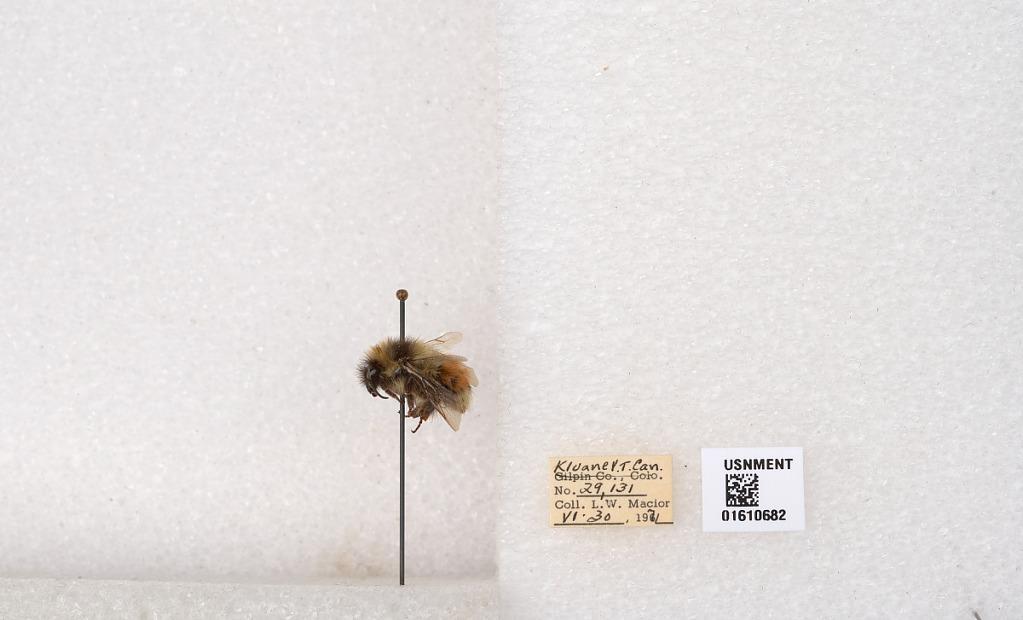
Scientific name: Bombus (Pyrobombus) sylvicola Kirby
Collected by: L. Macior
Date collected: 1971-6-30
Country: Canada
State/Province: Yukon Territory
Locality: Kluane National Park and Reserve
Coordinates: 60.7493, -139.504